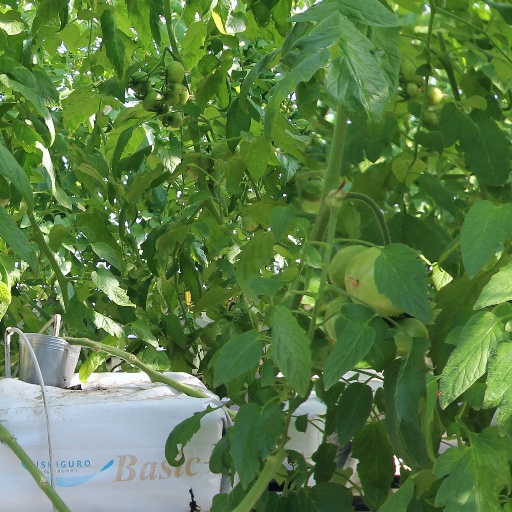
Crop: tomato